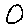
Label: 0